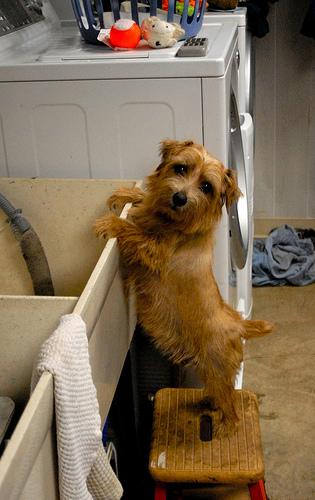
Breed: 203-n000027-Norfolk_terrier